United Nations Security Council Resolution 1227

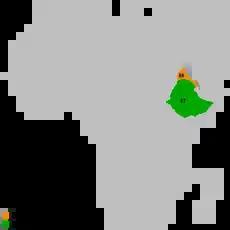
Eritrea (orange) and Ethiopia (green)

United Nations Security Council resolution 1227, adopted unanimously on 10 February 1999, after reaffirming resolutions 1177 (1998) and 1226 (1999) on the situation between Eritrea and Ethiopia, the Council demanded an immediate cessation of hostilities between the two countries.